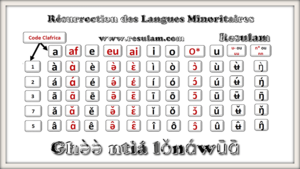
Alphabet General des Langues Camerounaises (AGLC)
Stricto sensu, il n'existe plus une langue bamilékée, mais des langues ou dialectes bamilékés.